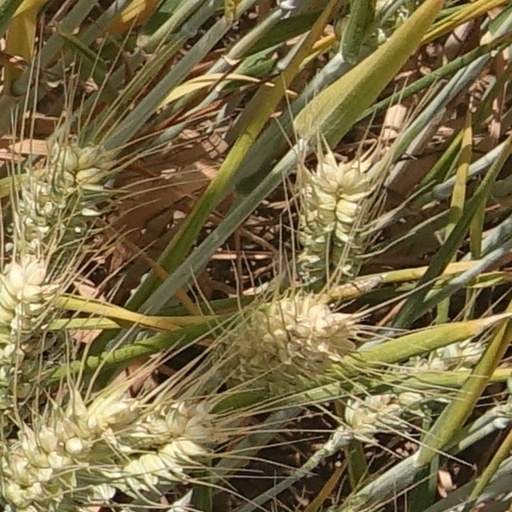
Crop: wheat